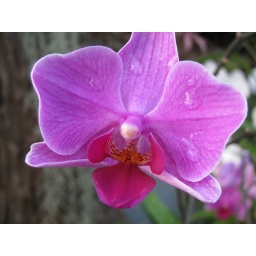
A flower in the green house at Bellevue Park.